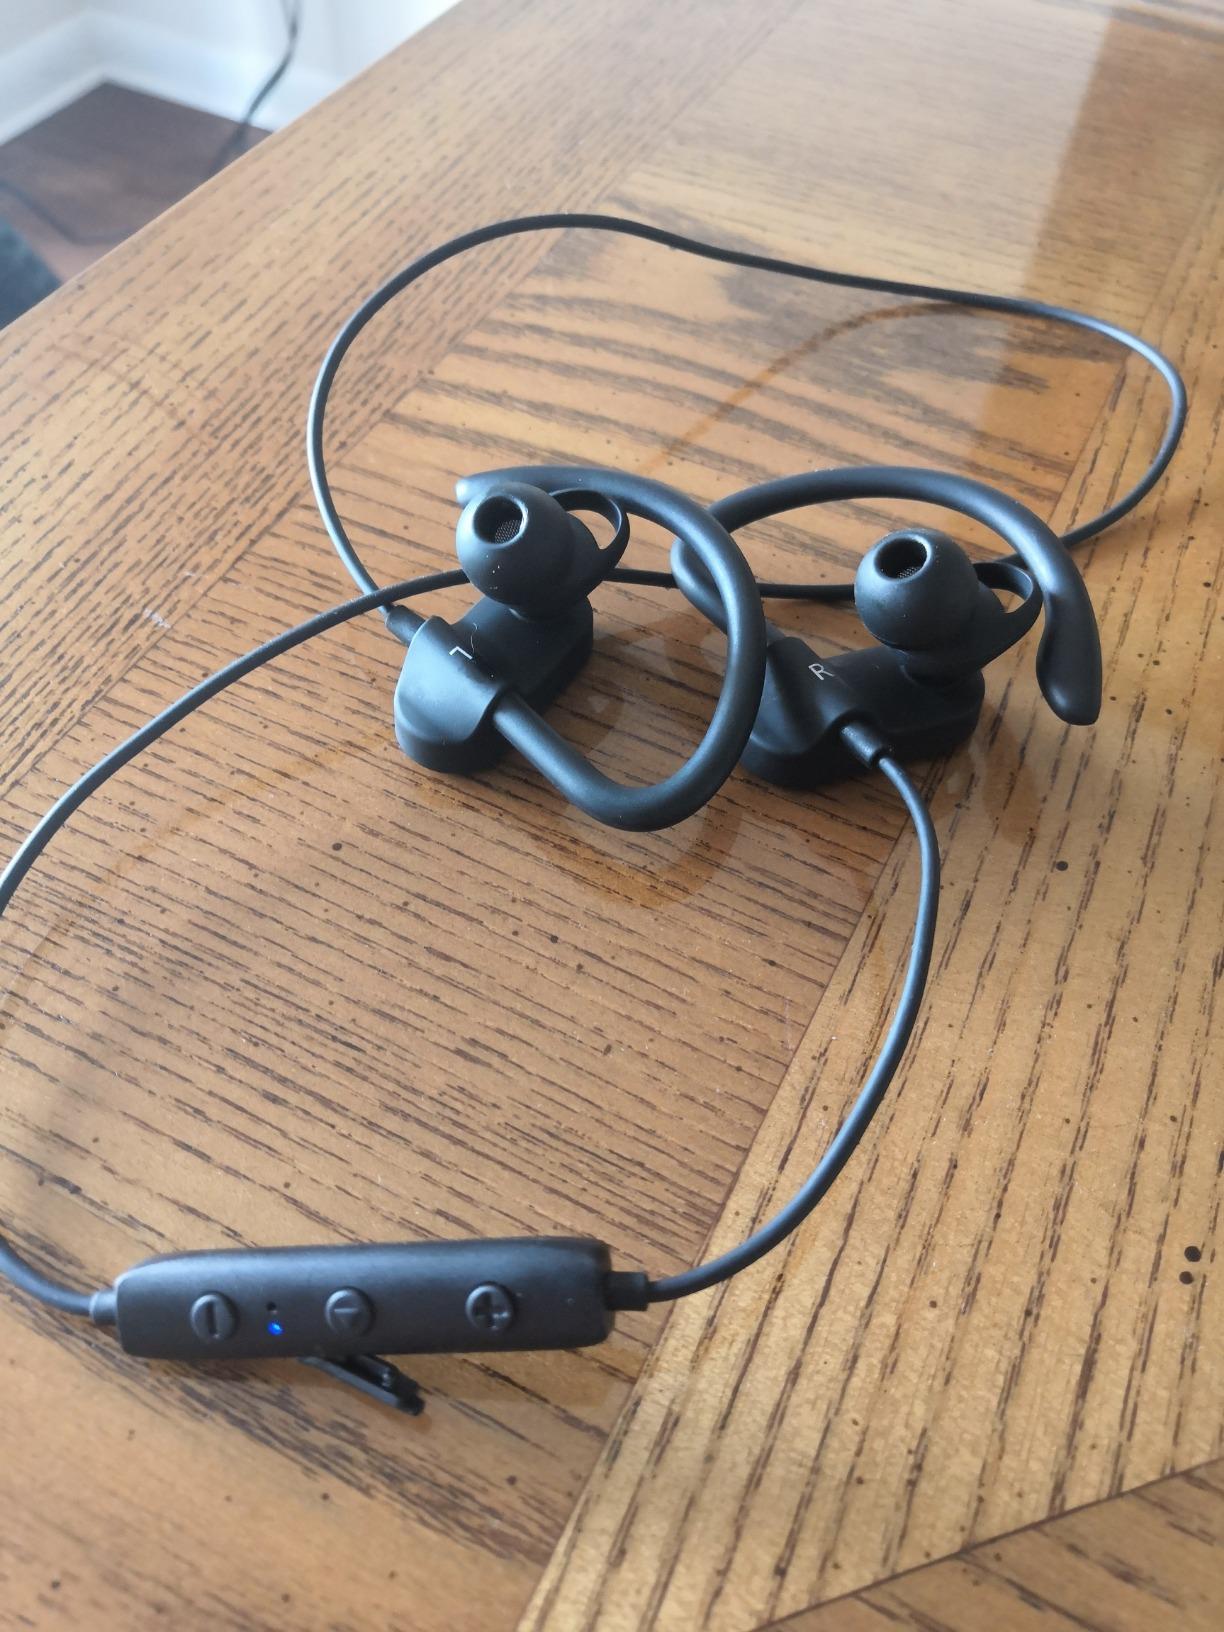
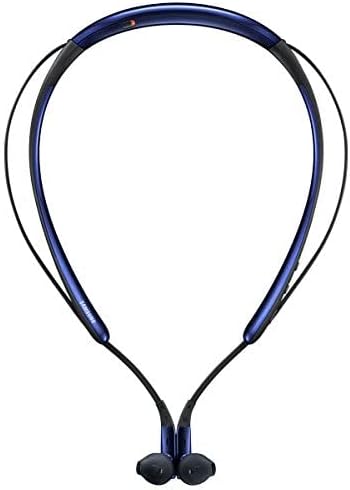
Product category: headphones
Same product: no